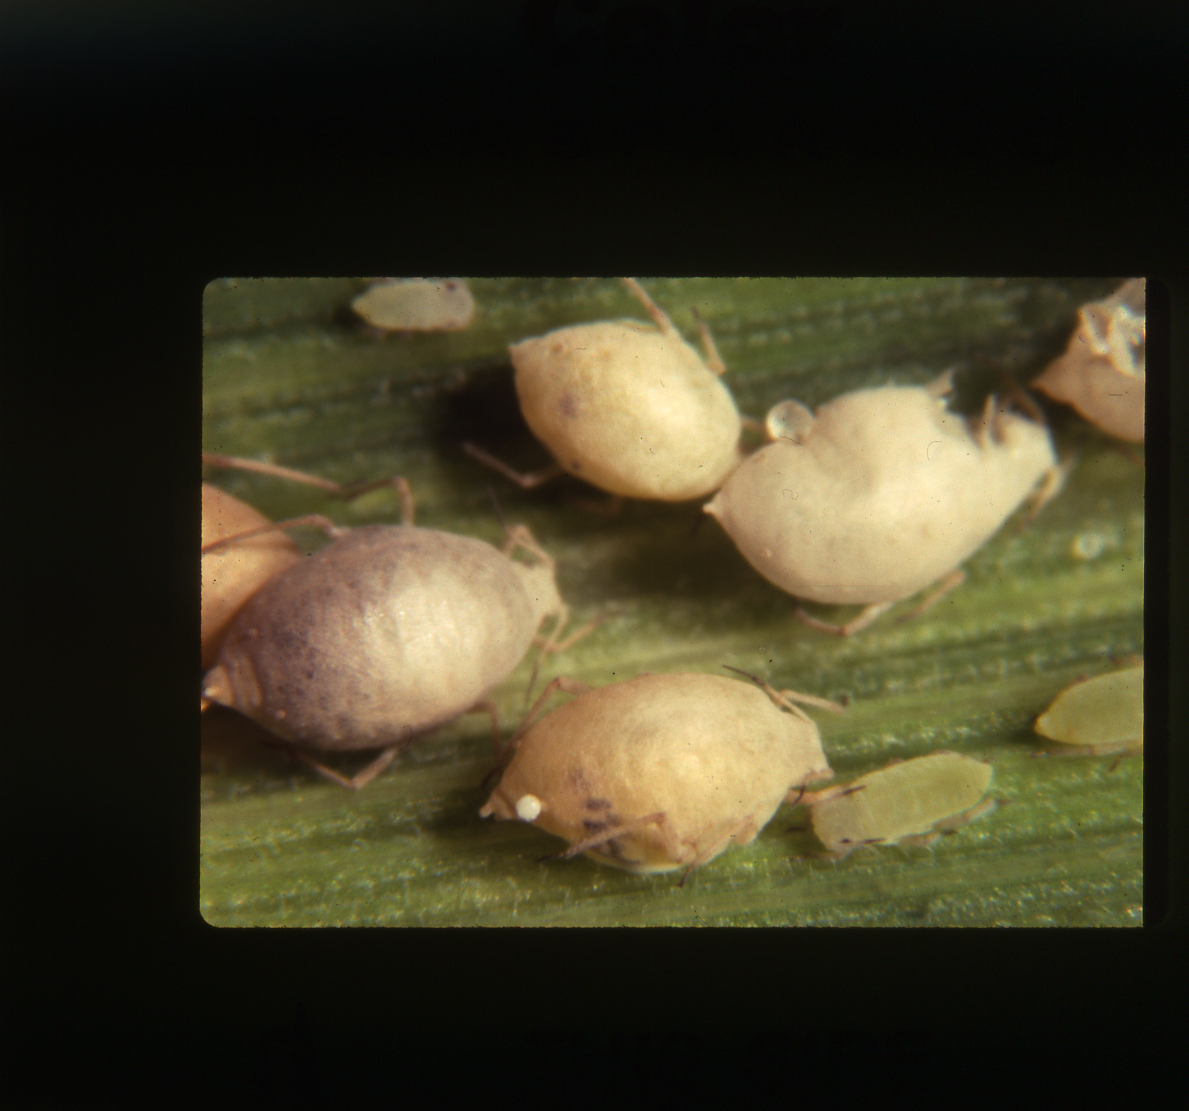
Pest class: russian_wheat_aphid